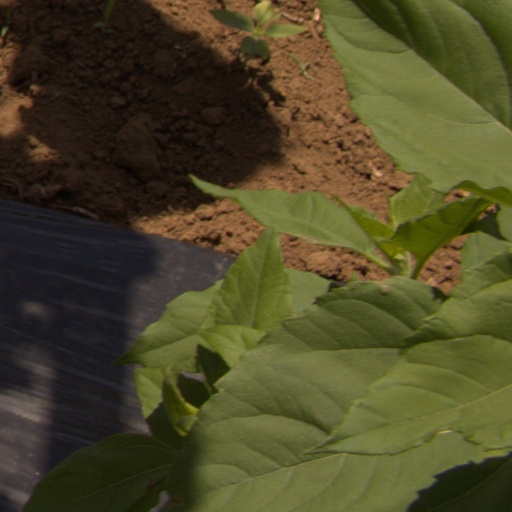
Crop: Jerusalem artichoke